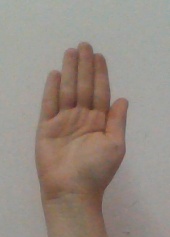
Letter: seen